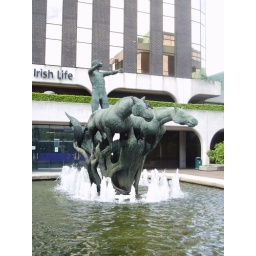
Contemporary sculpture in central Dublin, in front of an office building on the banks of the Liffey.